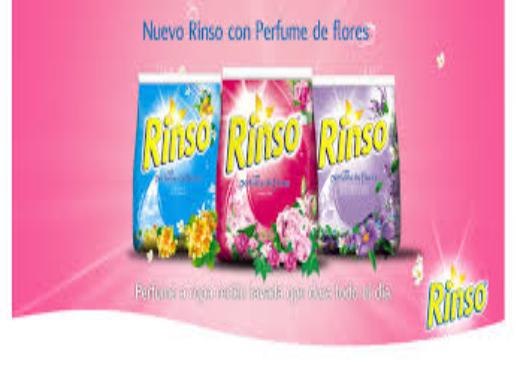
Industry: Necessities